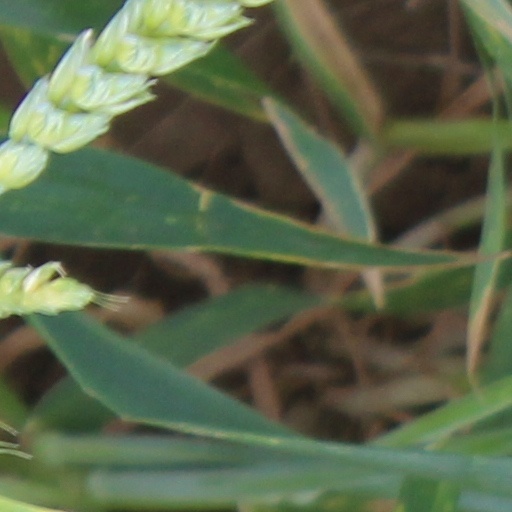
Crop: wheat